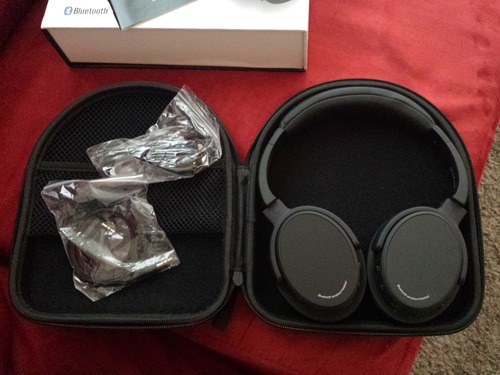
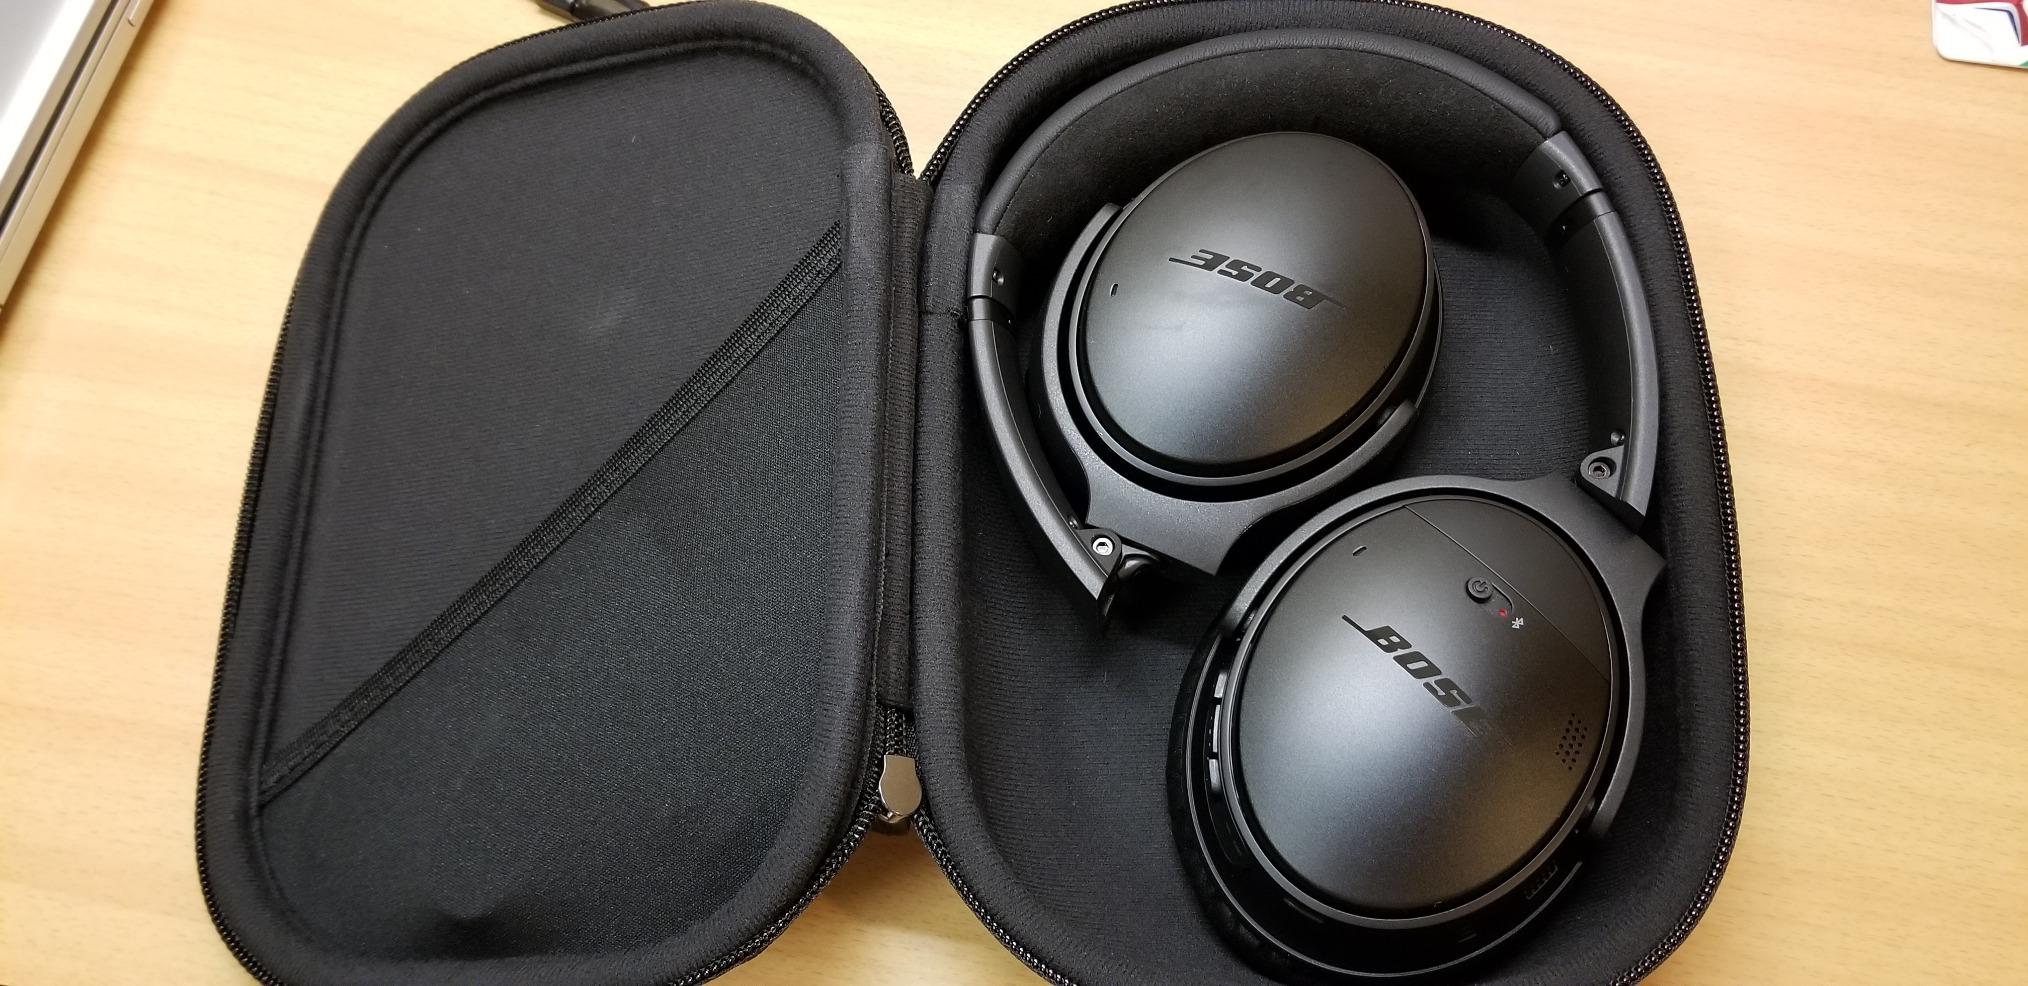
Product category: headphones
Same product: no